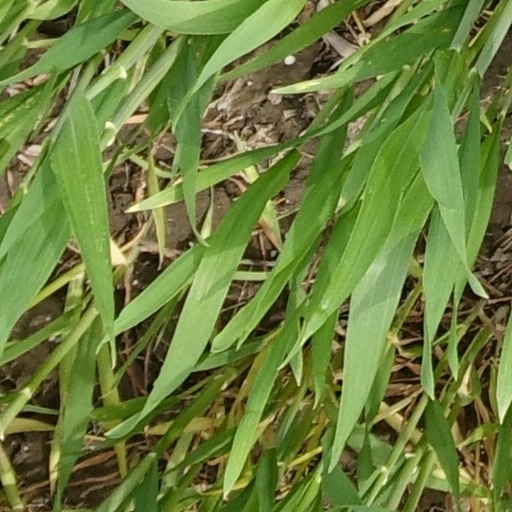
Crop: wheat